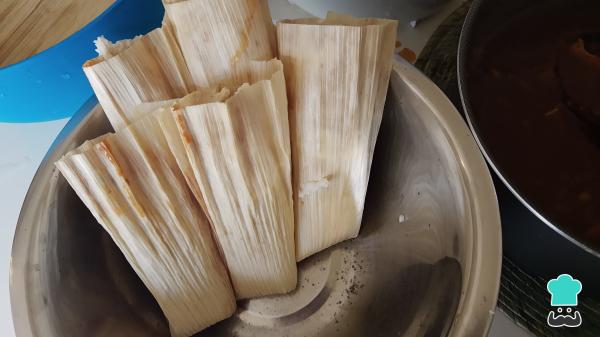
Cierra el tamal y repite el proceso hasta terminar con tu masa. Luego, lleva a cocinar al vapor 40 minutos.Truco: dependiendo del tamaño, deberán salirte 20-25 tamales.